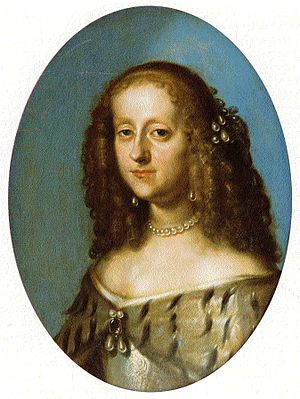
Sophie Amalie af Braunschweig-Lüneburg
Sophie Amalie af Braunschweig-Lüneburg var dronning af Danmark og Norge fra 1648 til 1670. Hun var den ældste datter af hertug Georg af Braunschweig-Lüneburg og Anna Eleonora af Hessen-Darmstadt og gift med Frederik 3. Hun var en drivkraft i opgøret med adelen, ikke mindst Christian 4.s uægte døtre og deres ægtemænd, og menes at have spillet en væsentlig rolle ved indførelsen af enevælden.